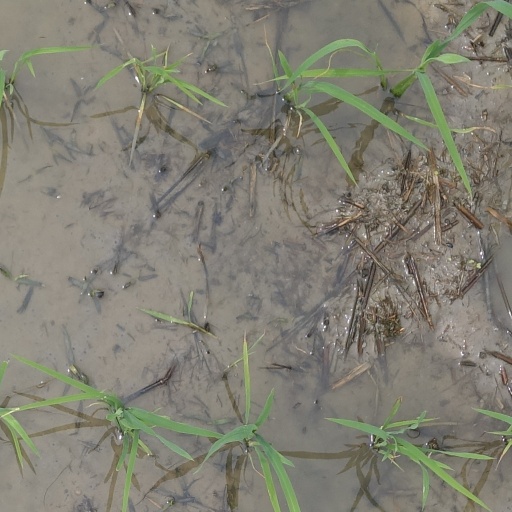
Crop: rice